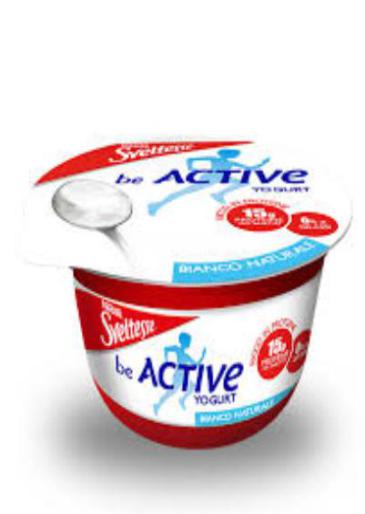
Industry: Food